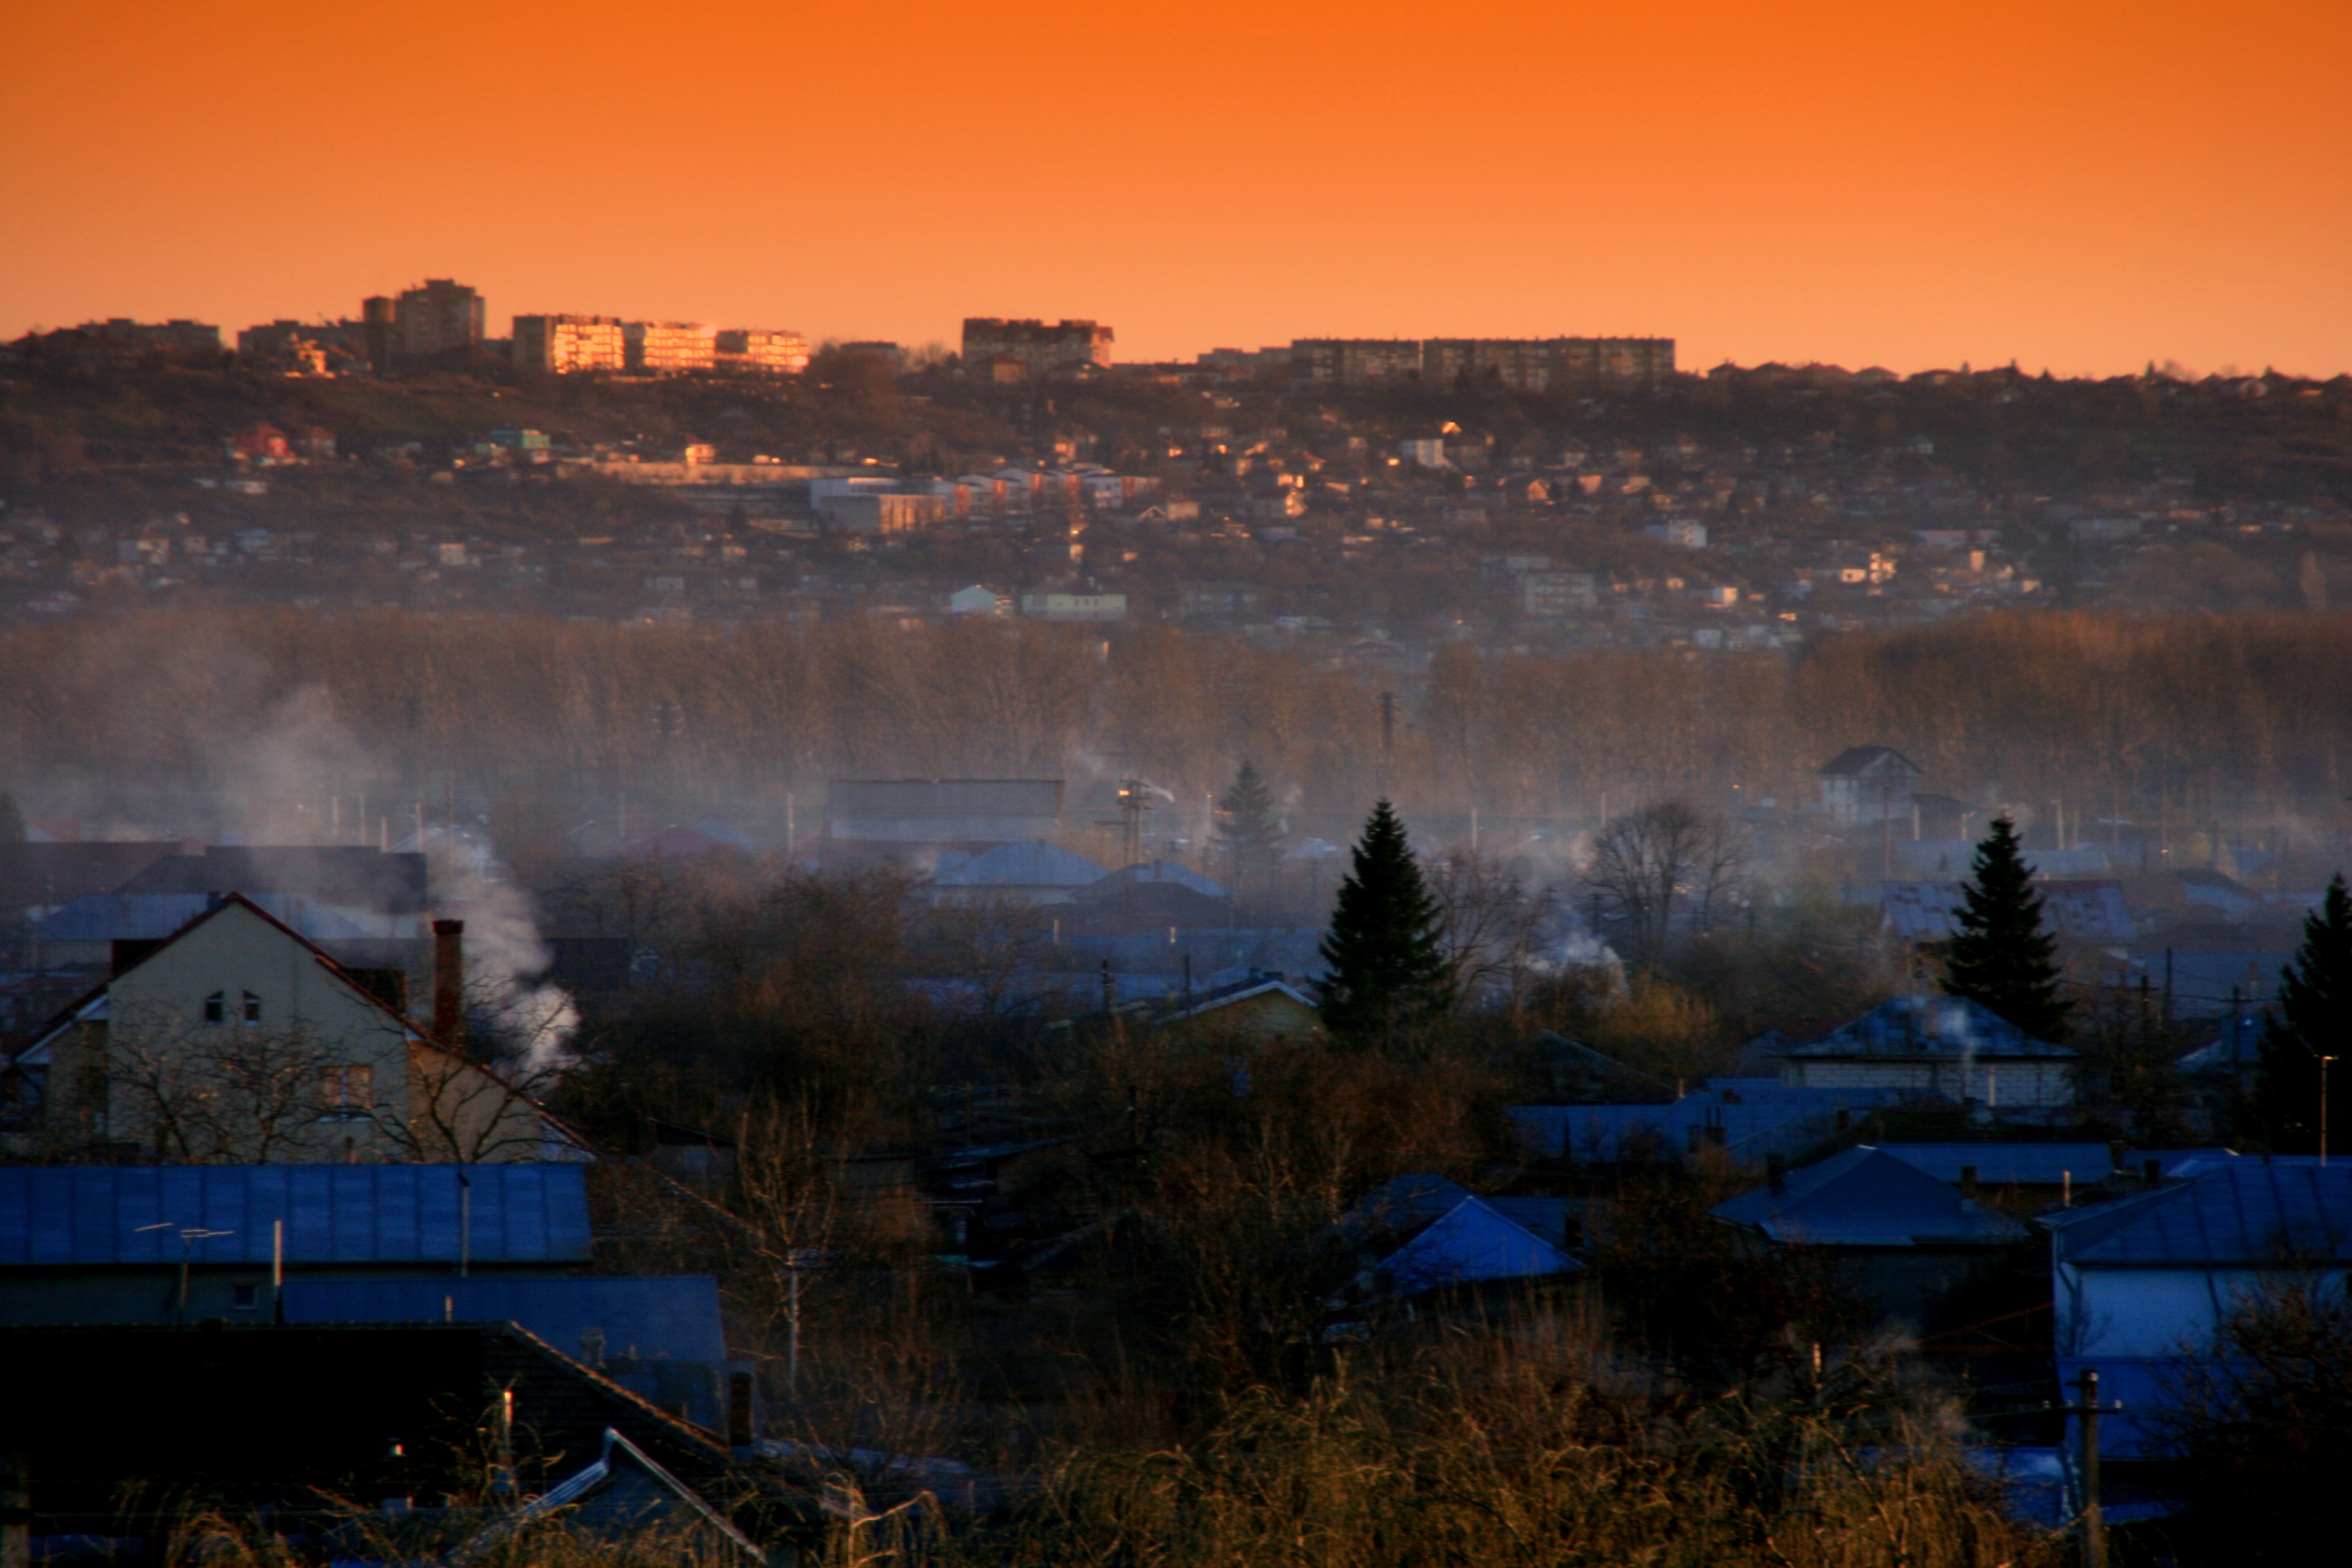
landscape, cloud, sunrise, sunset, night, morning, dawn, home, smoke, cityscape, village, dusk, evening, reflection, in the evening, atmospheric phenomenon